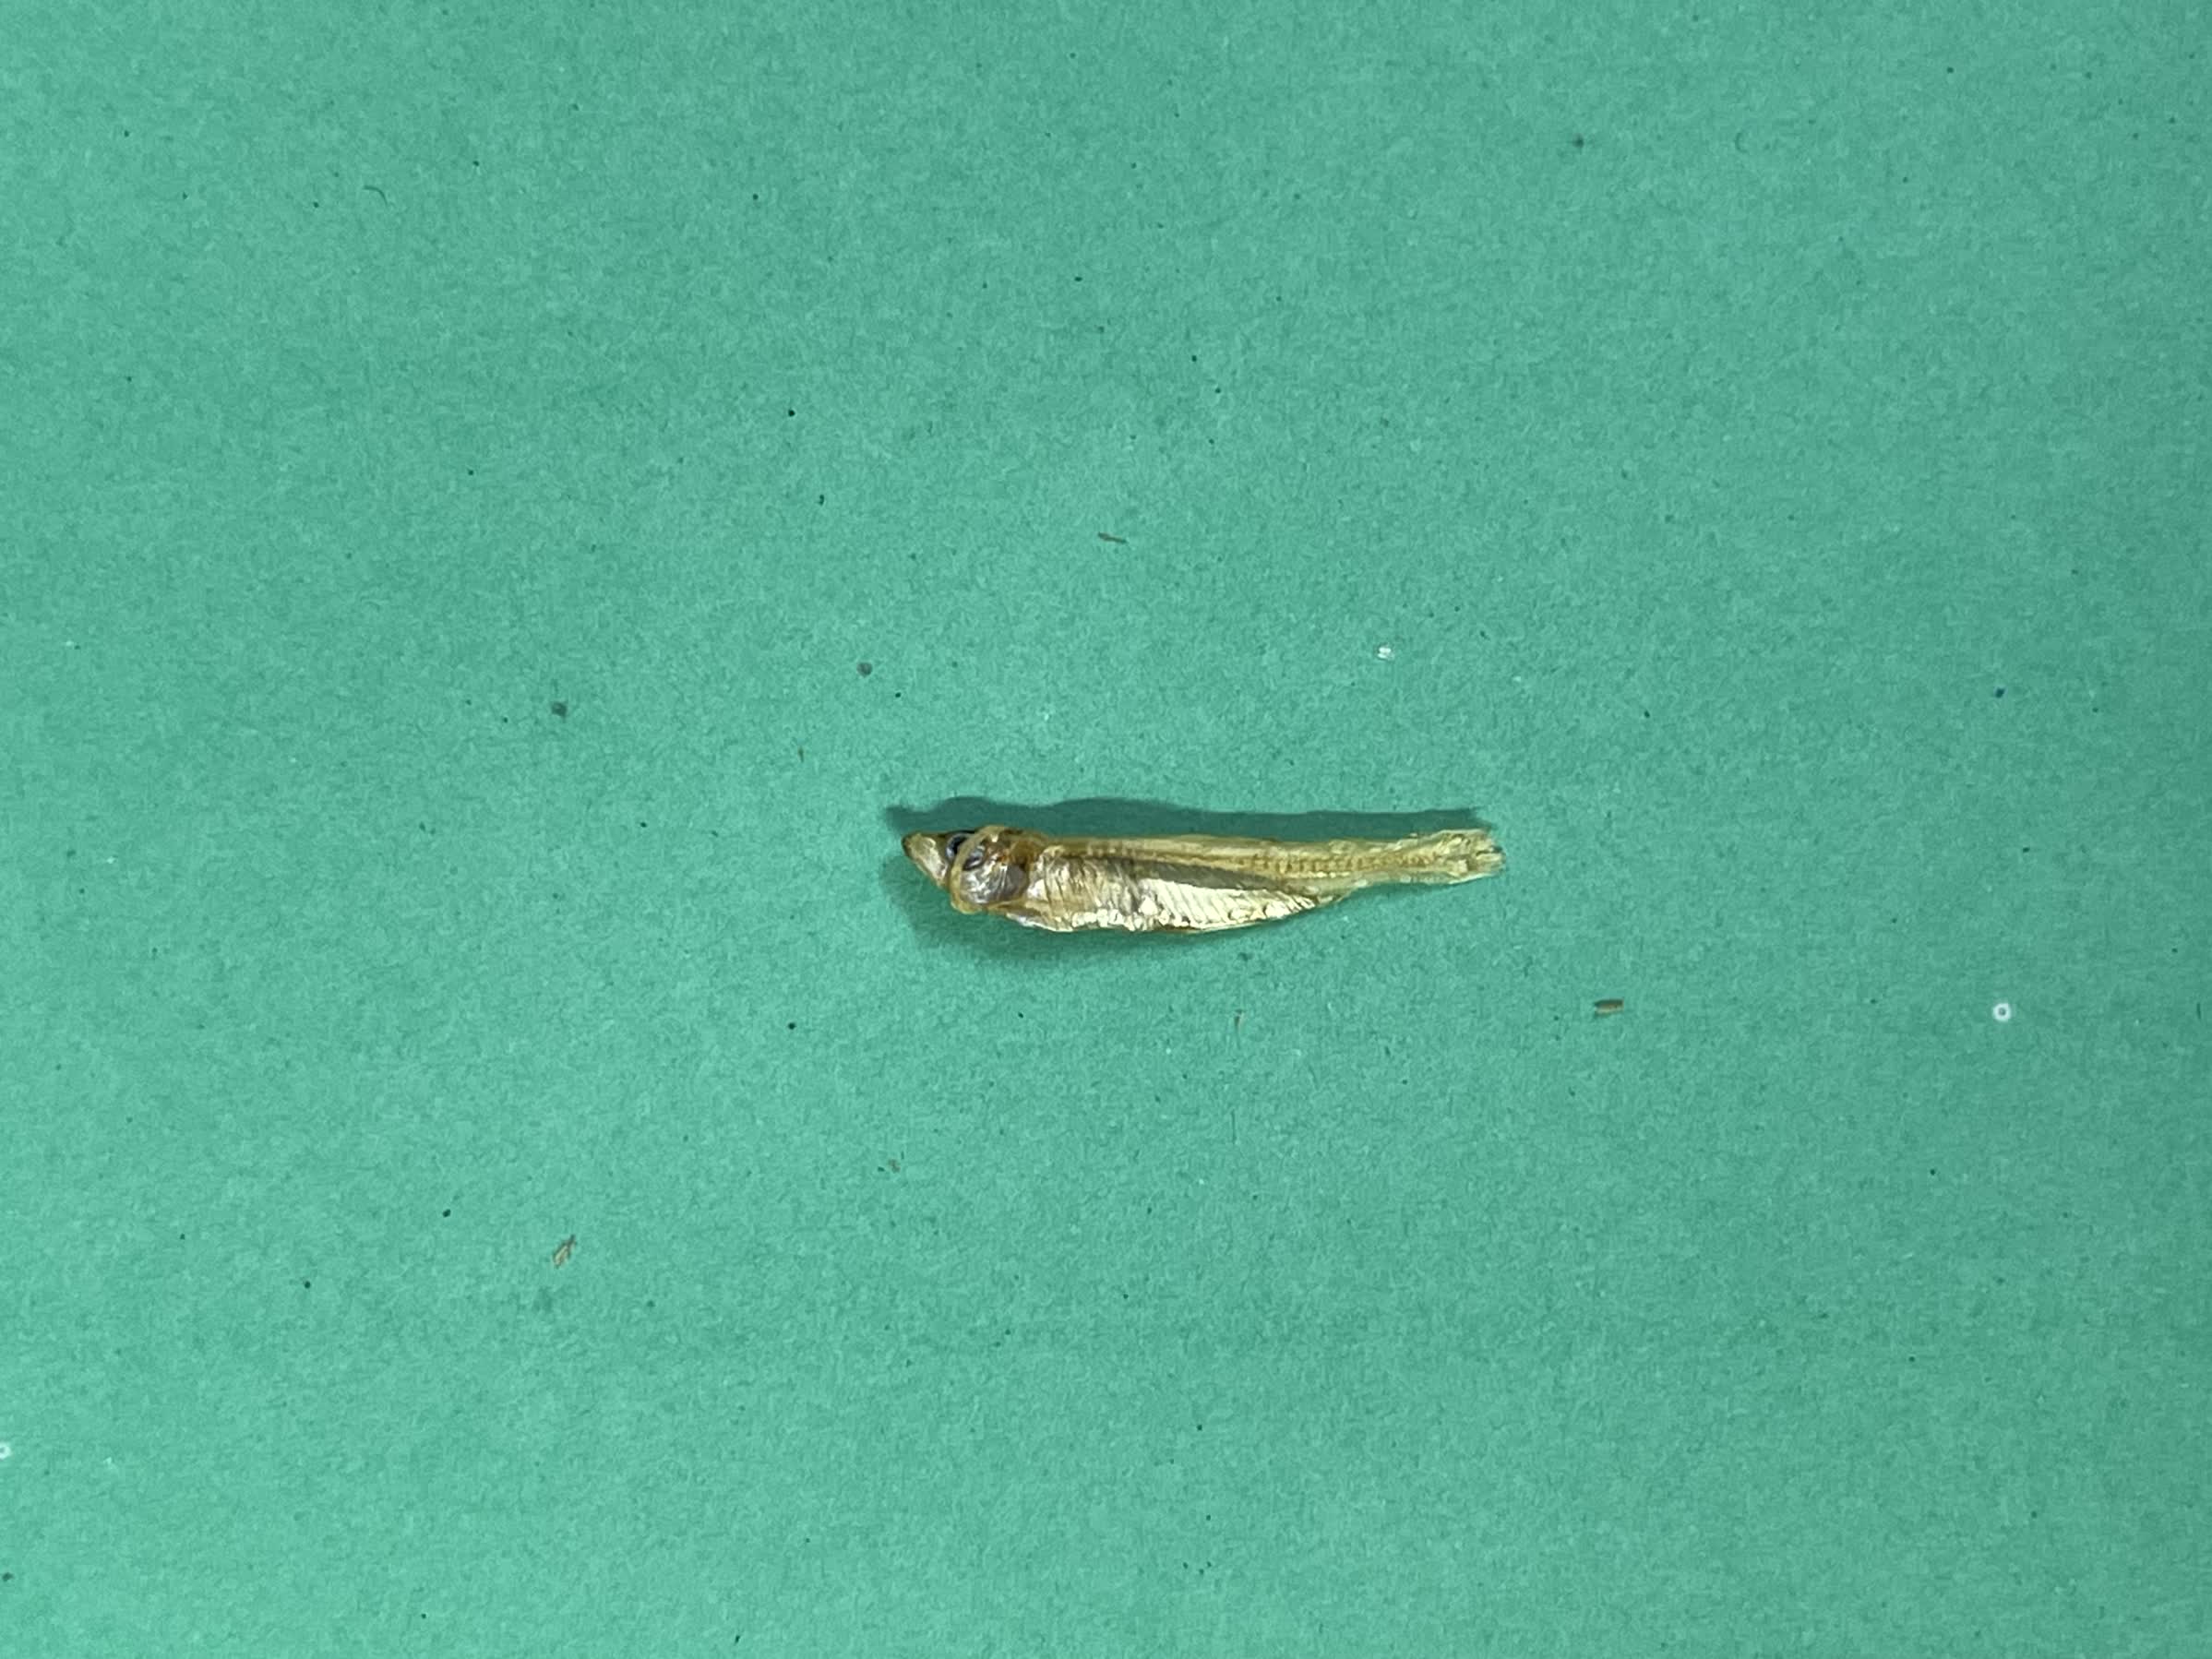
Species: kachki